Country Road Group

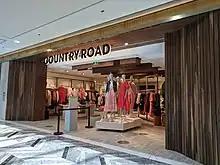
A Country Road store in Canberra

Country Road was founded in 1974 by Stephen Bennett, initially as a niche women's shirting label. It grew rapidly to become Australia's first lifestyle brand. In 1981, Myer purchased Country Road, before listing it on the Australian Securities Exchange (ASX) in 1987. In 1988, it expanded into homewares and the American market. By 1980 it was selling women's apparel and had products in department stores as well as in ten Country Road stores. In 1984, Country Road began producing menswear, then in 1986, it began producing accessories. Its growth during the 1990s extended in both product range and location, operating over 100 stores at its peak.